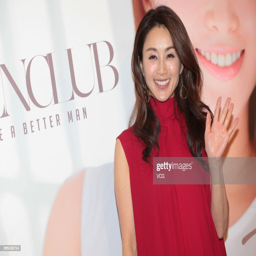
singer attends a press conference of her concert .